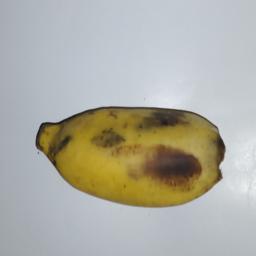
Banana variety: Champa Kola